Festival Theatre, Malvern

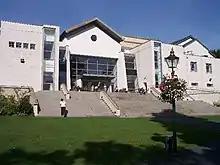
The modern Malvern Theatres Complex

In 1998, a further £7.2 million major redesign and refurbishment took place with the help of contributions from the National Lottery Distribution Fund (NLDF), administered by the government Department for Culture, Media and Sport. The complex now has an 850-seat Festival Theatre, a Forum Theatre, a 400-seat cinema, and a bar and restaurant.